Pacific Coast Railway

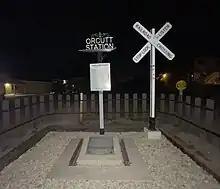
A historical marker at the site of the former Orcutt Station in Orcutt, California.

Oregon Improvement Company obtained controlling interest in the Pacific Coast Steamship Company in late 1882, reorganized the railroad as the Pacific Coast Railway, and extended the line to Los Alamos. The next project was to replace the heavy grade of the original tramway alignment with a deep rock cut and long fill. The line was then extended to Los Olivos in 1887. A fire in 1892 destroyed the San Luis Obispo car shops, grain warehouse, loaded freight cars, half of the railroad's passenger cars and all the cabooses while heavily damaging the station and freight warehouse. Operations were profitable enough to promptly repair the damage. Passenger traffic though Port Harford declined when Southern Pacific reached San Luis Obispo from San Francisco in 1894. Southern Pacific freight rates were high enough to keep most Santa Maria Valley freight on the steamboats; but the loss of passenger traffic put the Oregon Improvement Company into receivership. The reorganized railroad built a branch line in 1899 from Santa Maria to a new Union Sugar Company beet refinery in Betteravia.